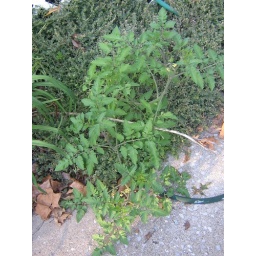
A volunteer tomato plant that appeared in our back flower bed.